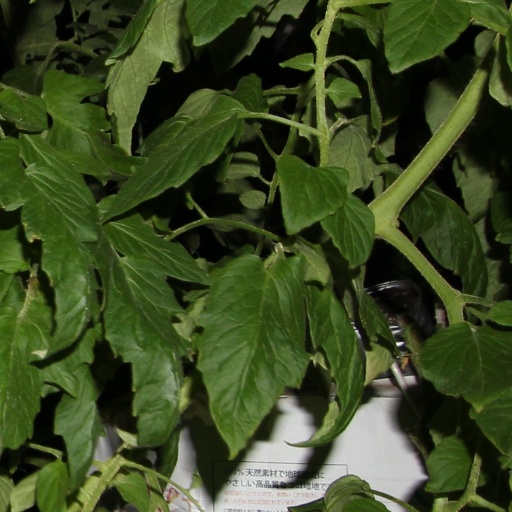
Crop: tomato